Digital journalism

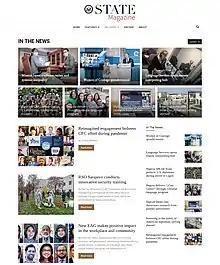
A screenshot of State Magazine news section

Digital journalism, also known as netizen journalism or online journalism, is a contemporary form of journalism where editorial content is distributed via the Internet, as opposed to publishing via print or broadcast. What constitutes digital journalism is debated amongst scholars. However, the primary product of journalism, which is news and features on current affairs, is presented solely or in combination as text, audio, video, or some interactive forms like storytelling stories or newsgames and disseminated through digital media technology.